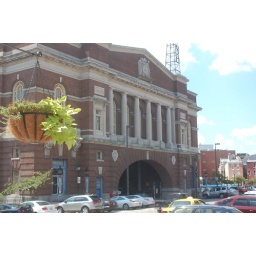
This building was used as the Baltimore Police Headquarters in the television series Homicide: Life on the Streets.